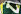
Number: 7